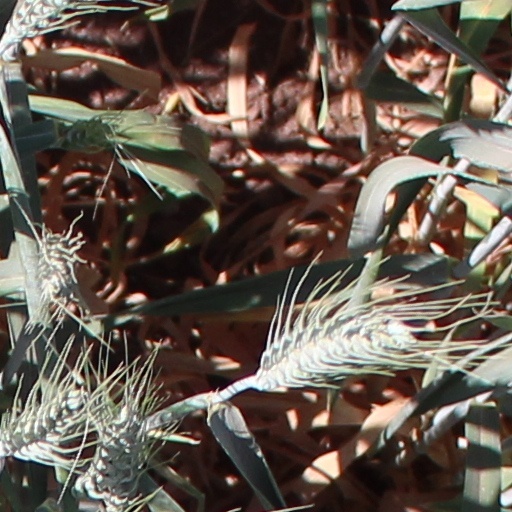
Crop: wheat